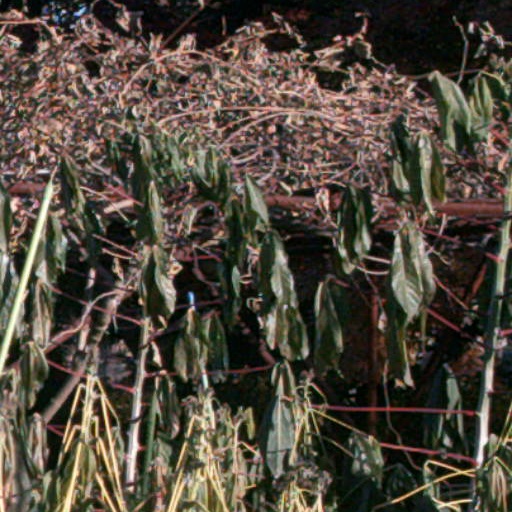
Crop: cassava